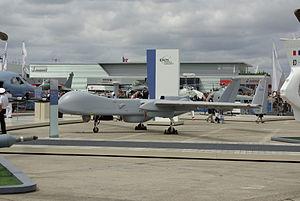
La dronautique est l'industrie naissante des drones et des machines volantes télépilotées ou autonomes.
Les drones sont des aéronefs sans pilote dont le pilotage est automatique ou télécommandé, à usage civil ou au profit des forces armées ou de sécurité — police, douane — d'un État. En fonction des capacités recherchées, leur masse varie de quelques grammes à plusieurs tonnes, et leur autonomie peut atteindre plusieurs dizaines d'heures.